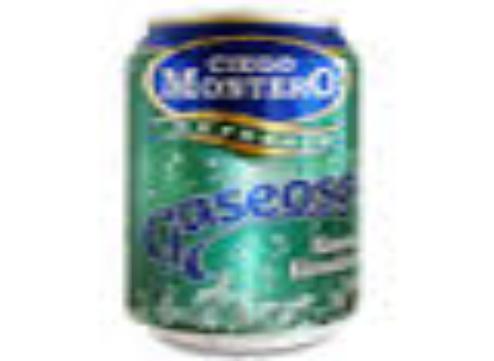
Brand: Ciego Montero
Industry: Food